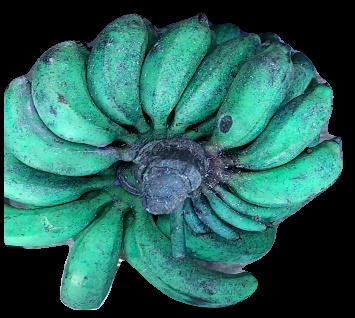
Variety: rasbale
Grade: grade3